Corporate Air Services HPF821

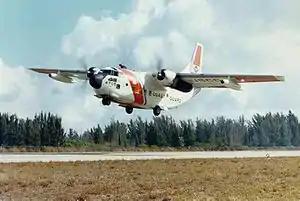
A Fairchild C-123 owned by the U.S. Coast Guard, photographed in 1971

Corporate Air Services HPF821 was a transport aircraft delivering weapons via clandestine airdrop to the Nicaraguan Contras which was shot down over Nicaragua on 5 October 1986 by a surface-to-air missile. Two U.S. pilots, Wallace "Buzz" Sawyer and William Cooper, and the Nicaraguan nationalist radio operator Freddy Vilches died when the Fairchild C-123 Provider was shot down by a Sandinista soldier using an SA-7 shoulder-launched missile, while Eugene Hasenfus, the U.S. "kicker" responsible for pushing the cargo out of the aircraft, survived by parachuting to safety. The aircraft was carrying "60 collapsible AK-47 rifles, 50,000 AK-47 rifle cartridges, several dozen RPG-7 grenade launchers and 150 pairs of jungle boots".